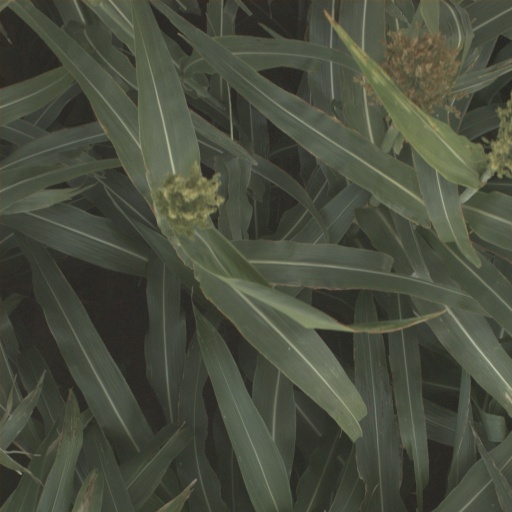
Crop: sorghum